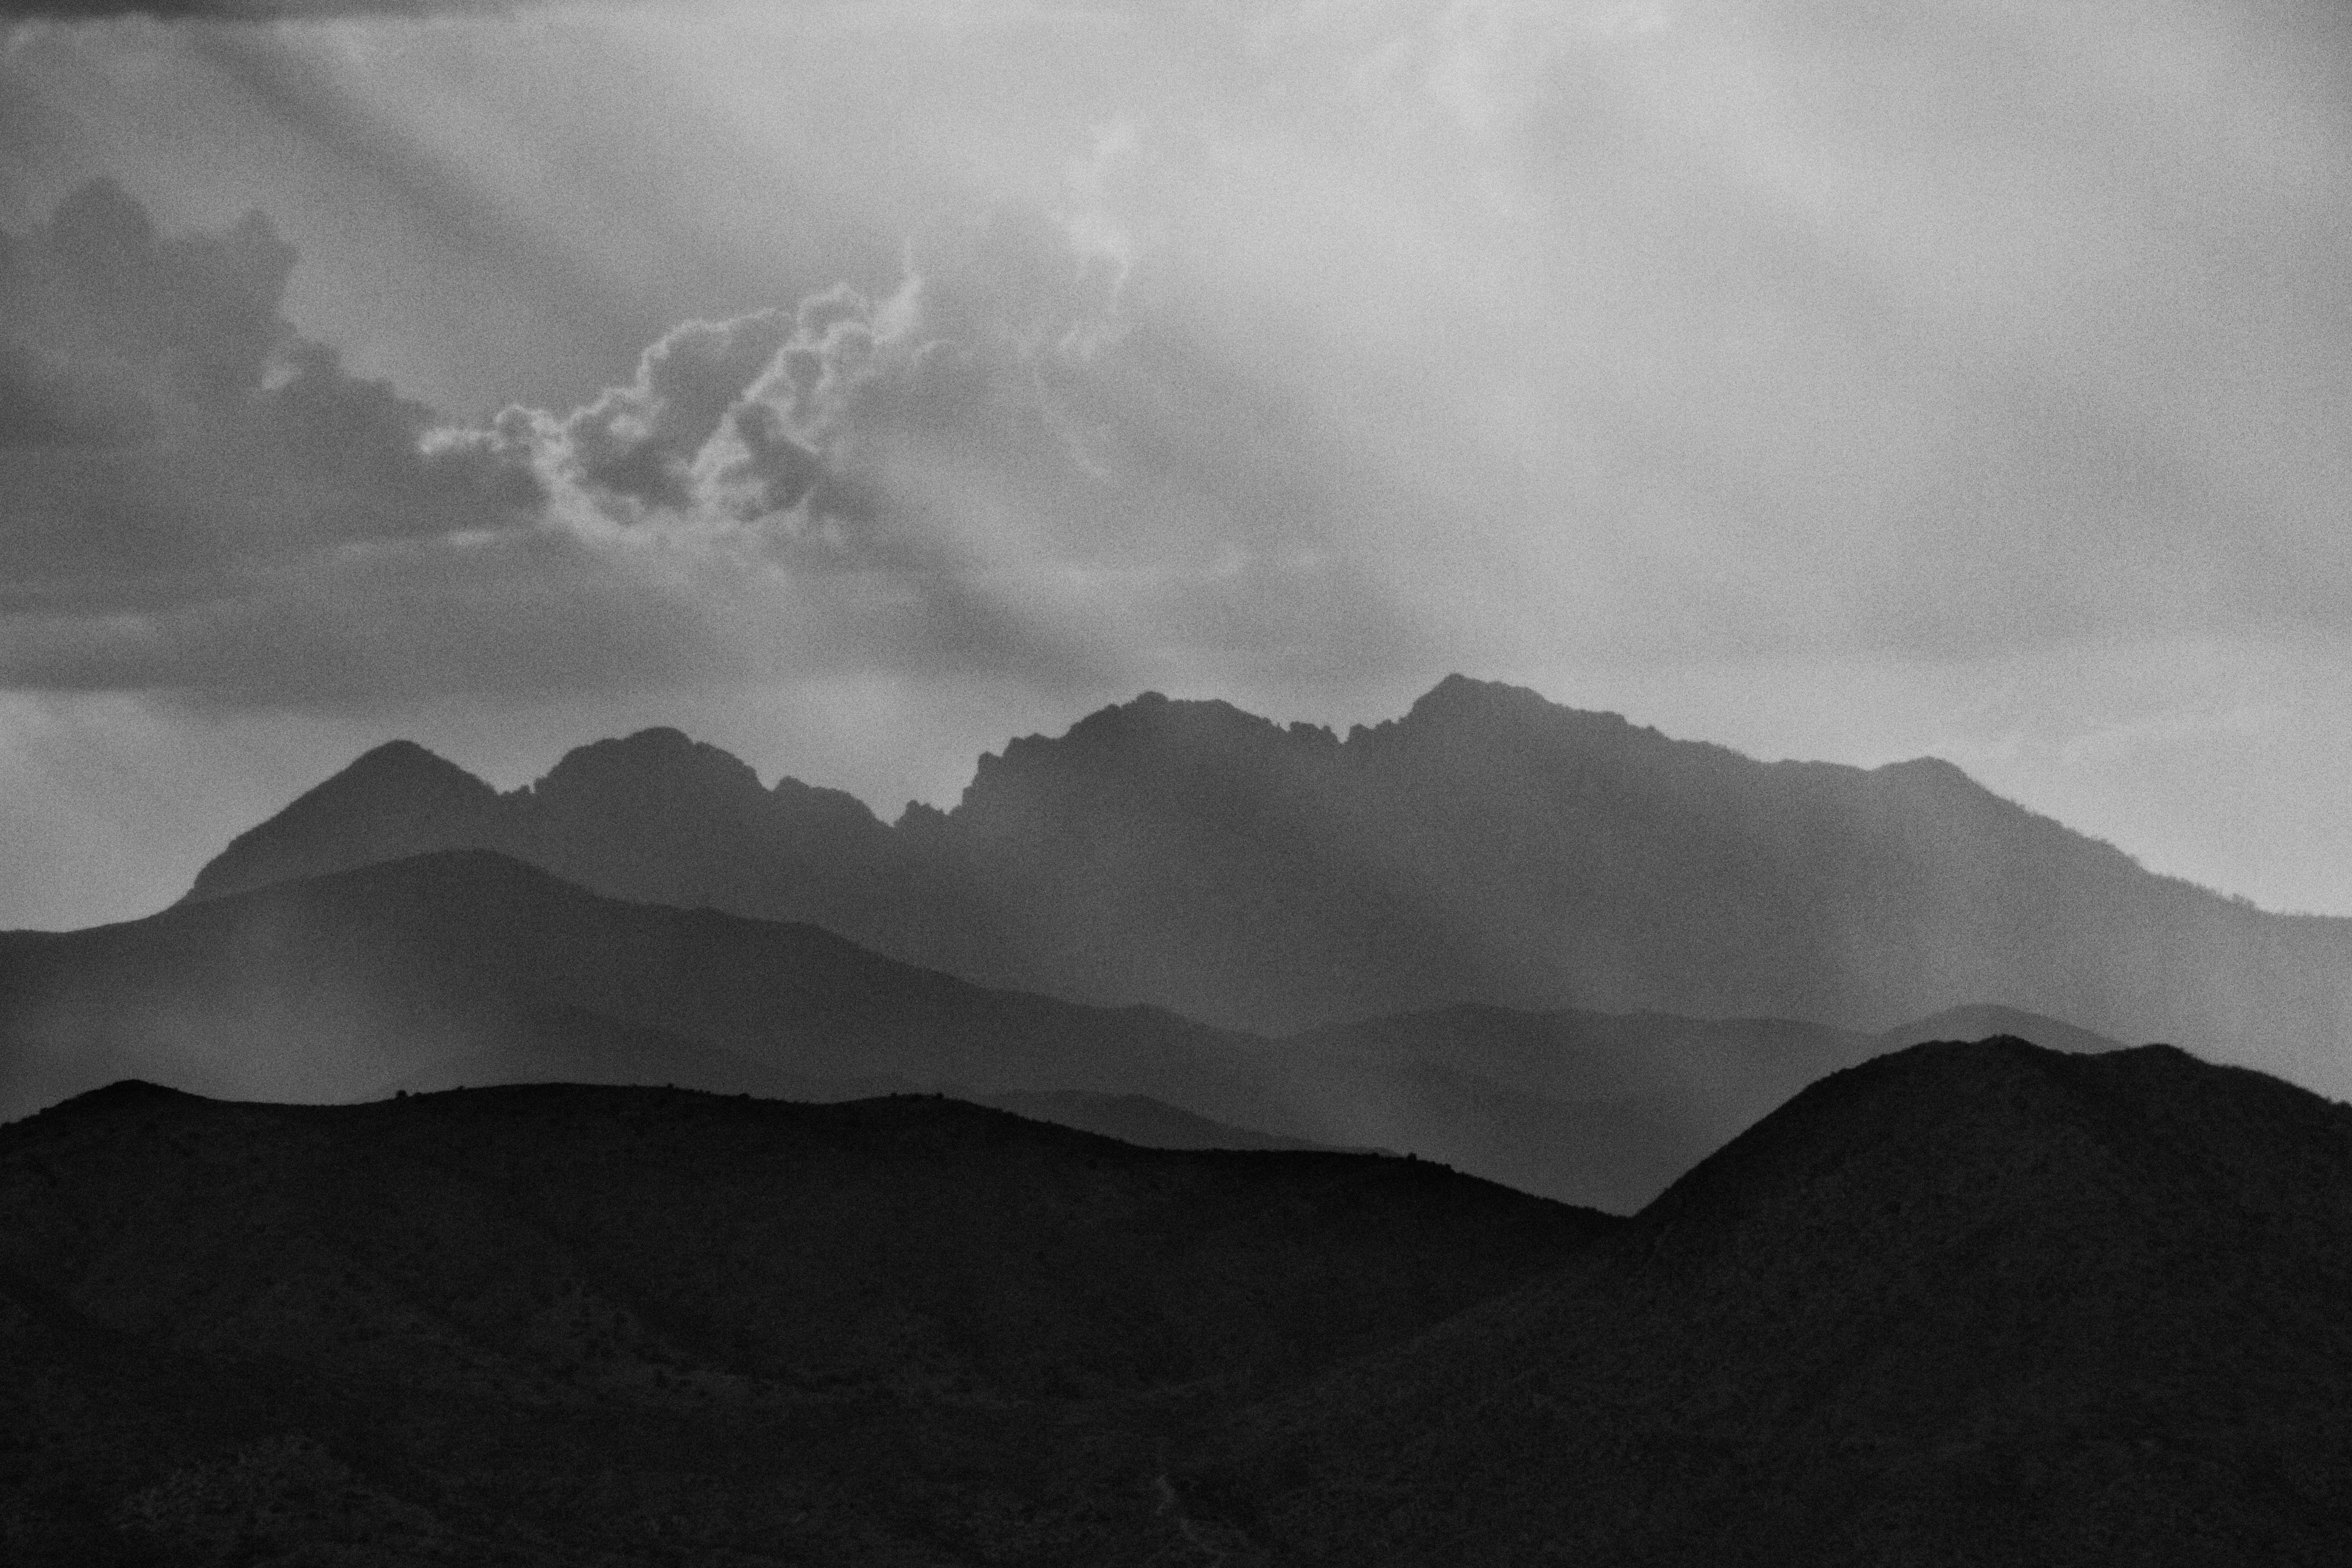
horizon, mountain, cloud, black and white, sky, mist, hill, windmill, dawn, atmosphere, mountain range, weather, darkness, monochrome, bw, meteorological phenomenon, monochrome photography, atmospheric phenomenon, mountainous landforms